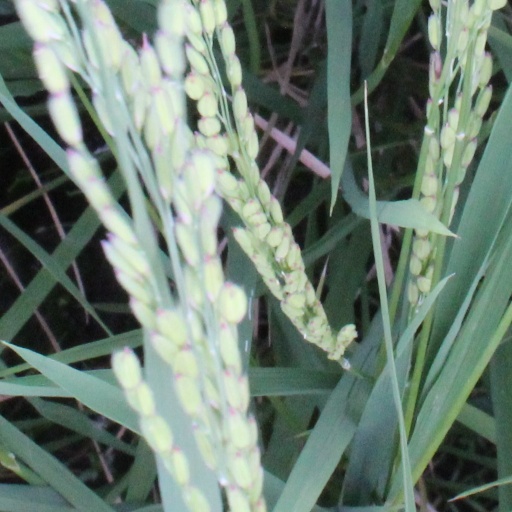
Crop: rice